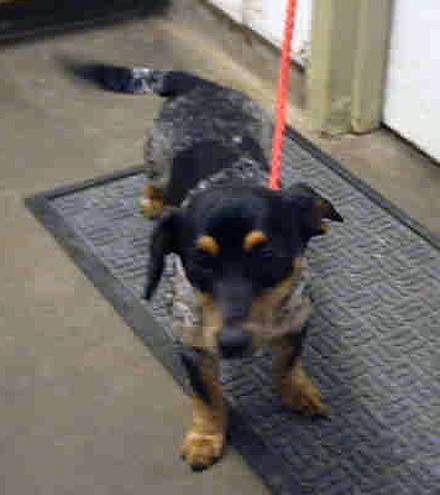
Label: dogs